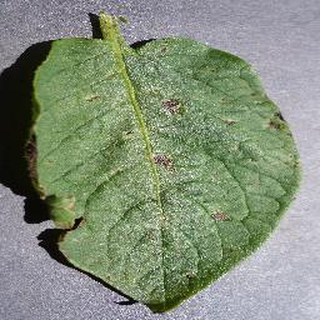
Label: potato_early_blight